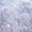
Label: cloud